Answer in natural language. Considering the relative positions, where is Window (marked B) with respect to Doorway (marked C)? Choose between the following options: left or right
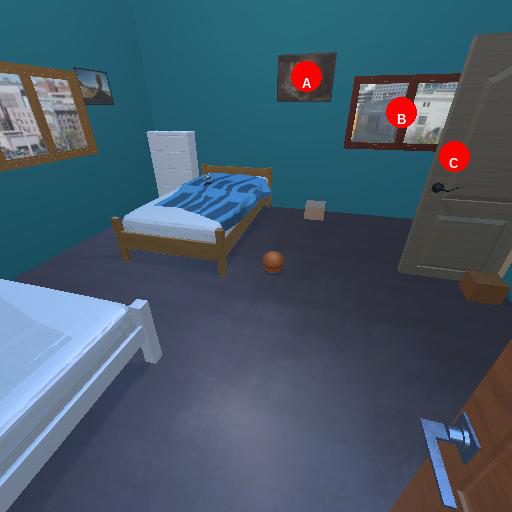
<answer>left</answer>